Lekhubu Island

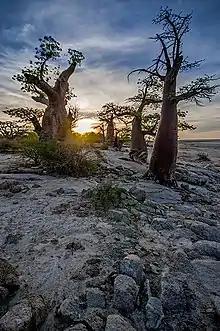
Lekhubu Island

Lekhubu Island is a rock outcrop in Botswana. It is located in the Southern campus of the large natural topographic depression within the Makgadikgadi region of Botswana called the Sua Pan, which is the largest pan in Botswana. It is a two billion year old granite rock island, crescent shaped and is about one kilometre long, its slopes are littered with fossil beaches of rounded pebbles, an indication of the prehistoric lake's former water levels. Lukhubu is referred to as an island because it is surrounded by a sea of white salt.